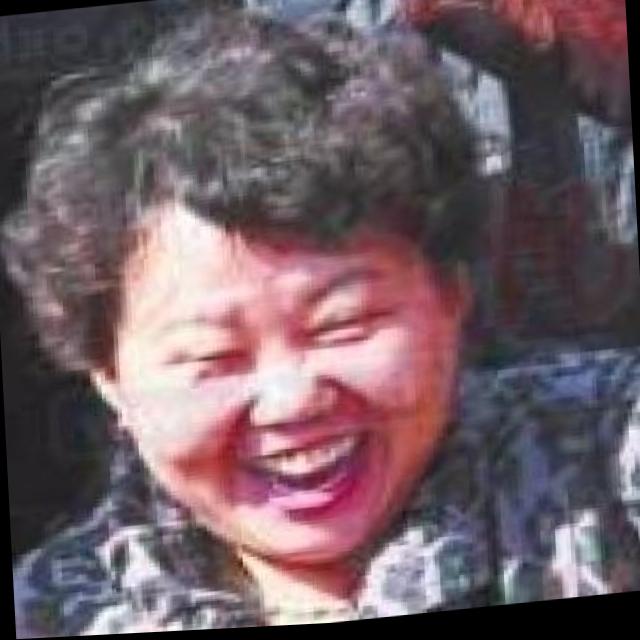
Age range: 65+